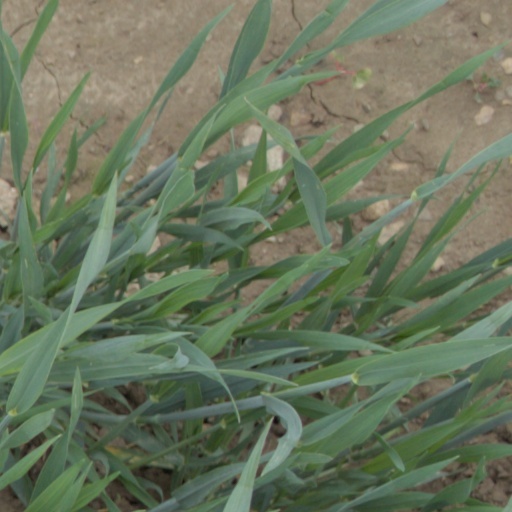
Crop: wheat